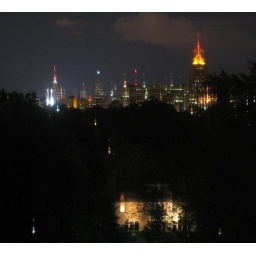
From the roof of my friends building in Boston-Edison.